Provisional Legislature of Oregon

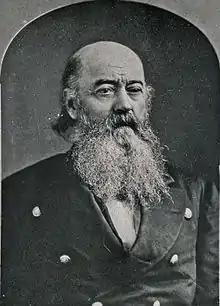
Legislator Joseph Meek

With these changes, a special session of the legislature met August 5 until August 20 in Oregon City. On August 11, 1845 at the introduction of Jesse Applegate the body passed a law against dueling within a half hour that Governor Abernethy also signed within 30 minutes of the bill's introduction. A new legislature met beginning on December 2, with Robert Newell serving as the speaker of the body through December 10 and Henry A. G. Lee assuming the post until the conclusion of the session on December 19. Polk District was created during the session, with the bill passed on December 19. John E. Long served as the recorder and Theophilus R. Magruder as the sergeant at arms for the group. The same people who served in the summer session also served in the December session.